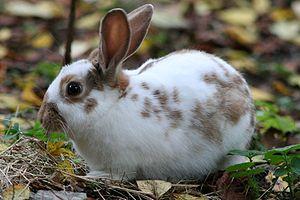
Le papillon anglais est une race de lapin domestique d'origine anglaise. Cette race de lapin présente la particularité d’avoir une robe tachetée, avec notamment une tache colorée en forme de papillon au niveau du nez d'où la race tire son nom.